Tyler Brennan

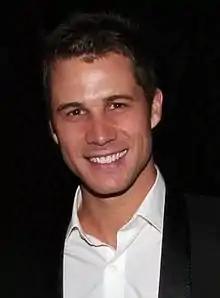
Tyler's brother Mark, played by Scott McGregor ("pictured"), ended up arresting him when he confessed to working for Dimato.

Tyler began working for businessman Dennis Dimato (David Serafin) to earn more money, but soon realised that the work he was carrying out was illegal when he was asked to strip Imogen's stolen car for parts. Dimato later called in a favour from Tyler, asking him to spy on Mark and the police investigation into his business. Tyler learned that Mark's sergeant did not think the case was worth pursuing, but Mark wanted to bring Dimato down on his own. When Matt Turner (Josef Brown) later saw Tyler and Dimato together, he warned Tyler to stay away from him. That same day, Paige caught Tyler checking out cars to steal and he was forced to tell her the truth about his job with Dimato. When Dimato and his associates started looking for a new base to continue their illegal car parts business, Tyler tried put them off buying the garage by telling that it had an uncertain future as the owner was selling it. However, Tyler realised he had made a mistake when Dimato decided to buy garage and pointed out that it provided Tyler with the perfect cover.